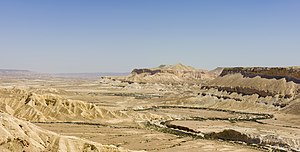
Negev
Negevørkenen
"Negev er et ørkenområde i det sydlige distrikt af Israel. Den største by i området er Beersheba, ""Negevs hovedstad"".